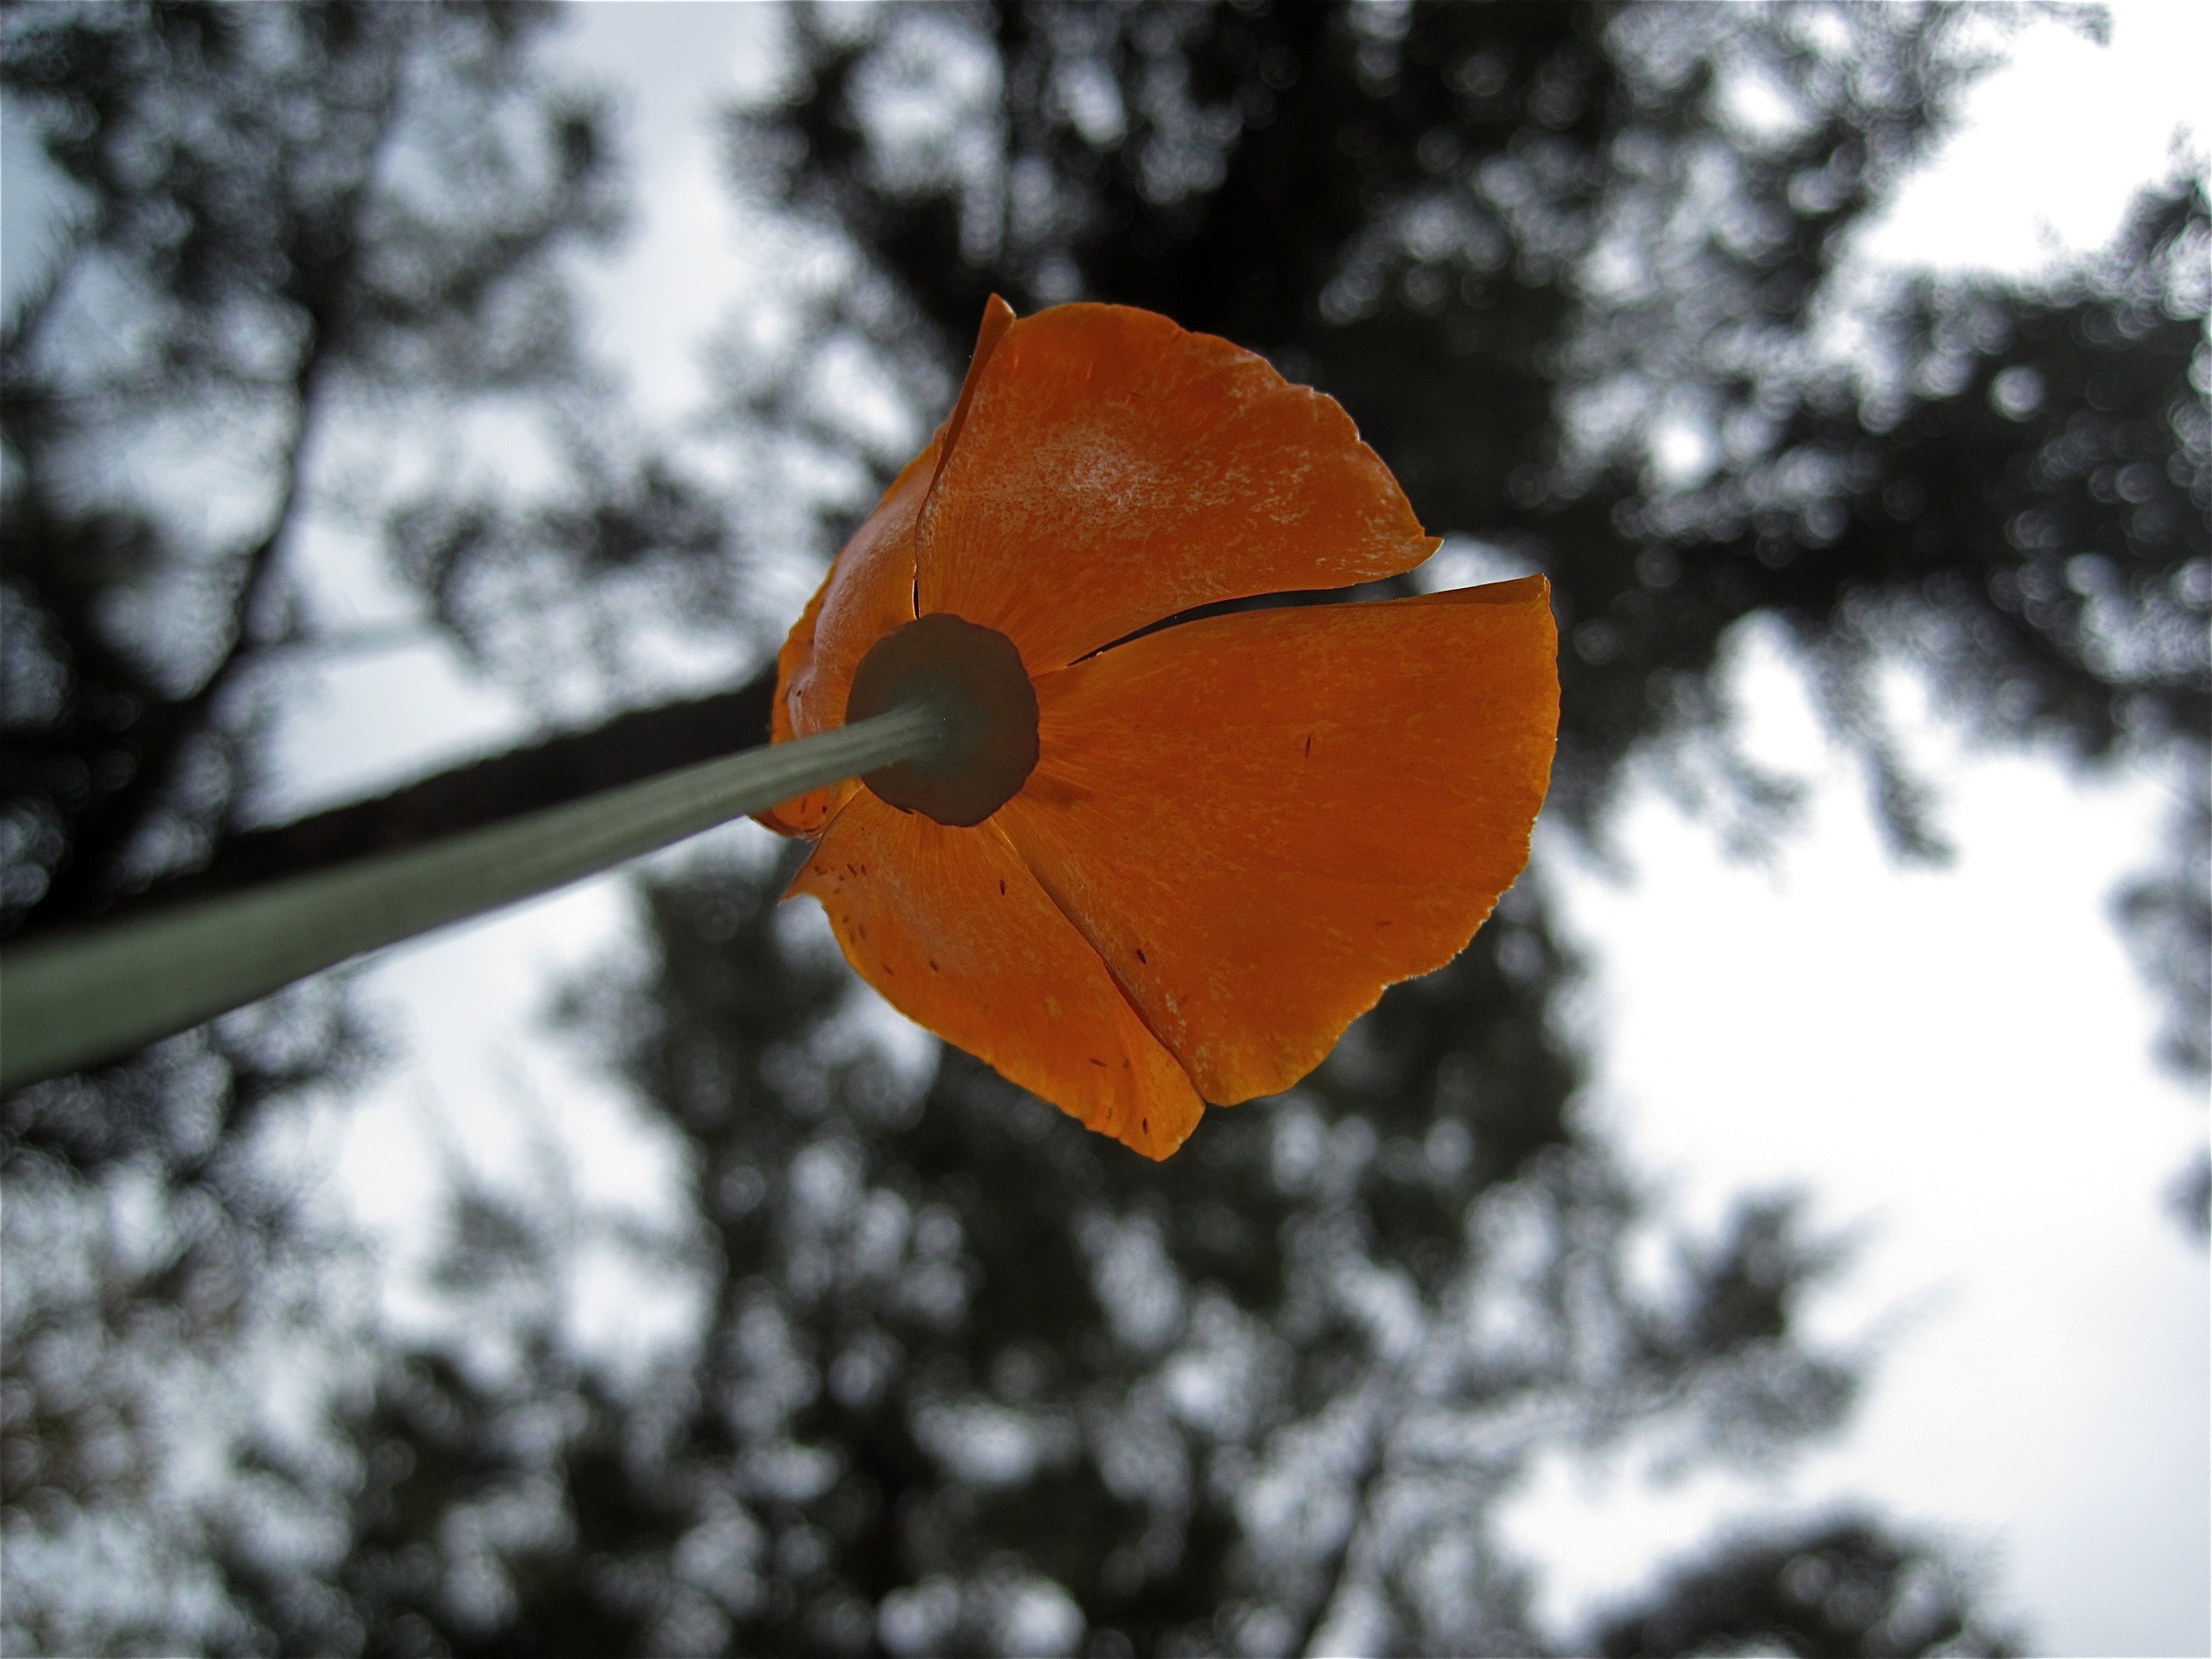
tree, nature, branch, snow, winter, plant, photography, sunlight, leaf, flower, frost, spring, red, color, autumn, weather, botany, flora, season, close up, 2009365, inmybackyard, macro photography, woody plant